West Virginia Mountaineers football

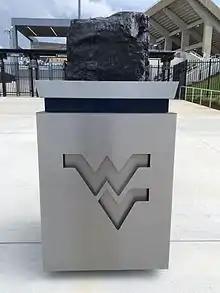
The piece of coal at the completion of the "Mountaineer Mantrip" route.

WVU students encompassing the "Mountaineer Maniacs" section and fans alike participate in several chants during WVU home games. The "Let's Go...Mountaineers" chant, with the east end of the stadium shouting "Let's Go..." and the west end responding with "Mountaineers," is the most popular amongst those in attendance. Since the mid 2000s, West Virginia fans also participate in the "1st Down" and "3rd Down" cheers. The "1st Down" cheer can be heard at both home and away games prior to the announcement of a Mountaineer first down. Mountaineer fans raise their hands and hold a cheer of "OH!" in unison until the first down call is made by the public address announcer. Following the call, the fans pump their arms up and down three times to a chant of "W-V-U," clap and then signal to the end zone chanting "first down!" The "3rd Down" cheer is similar, with Mountaineer fans raising their arms and waving three fingers upon the announcement of "third down" by the public address.